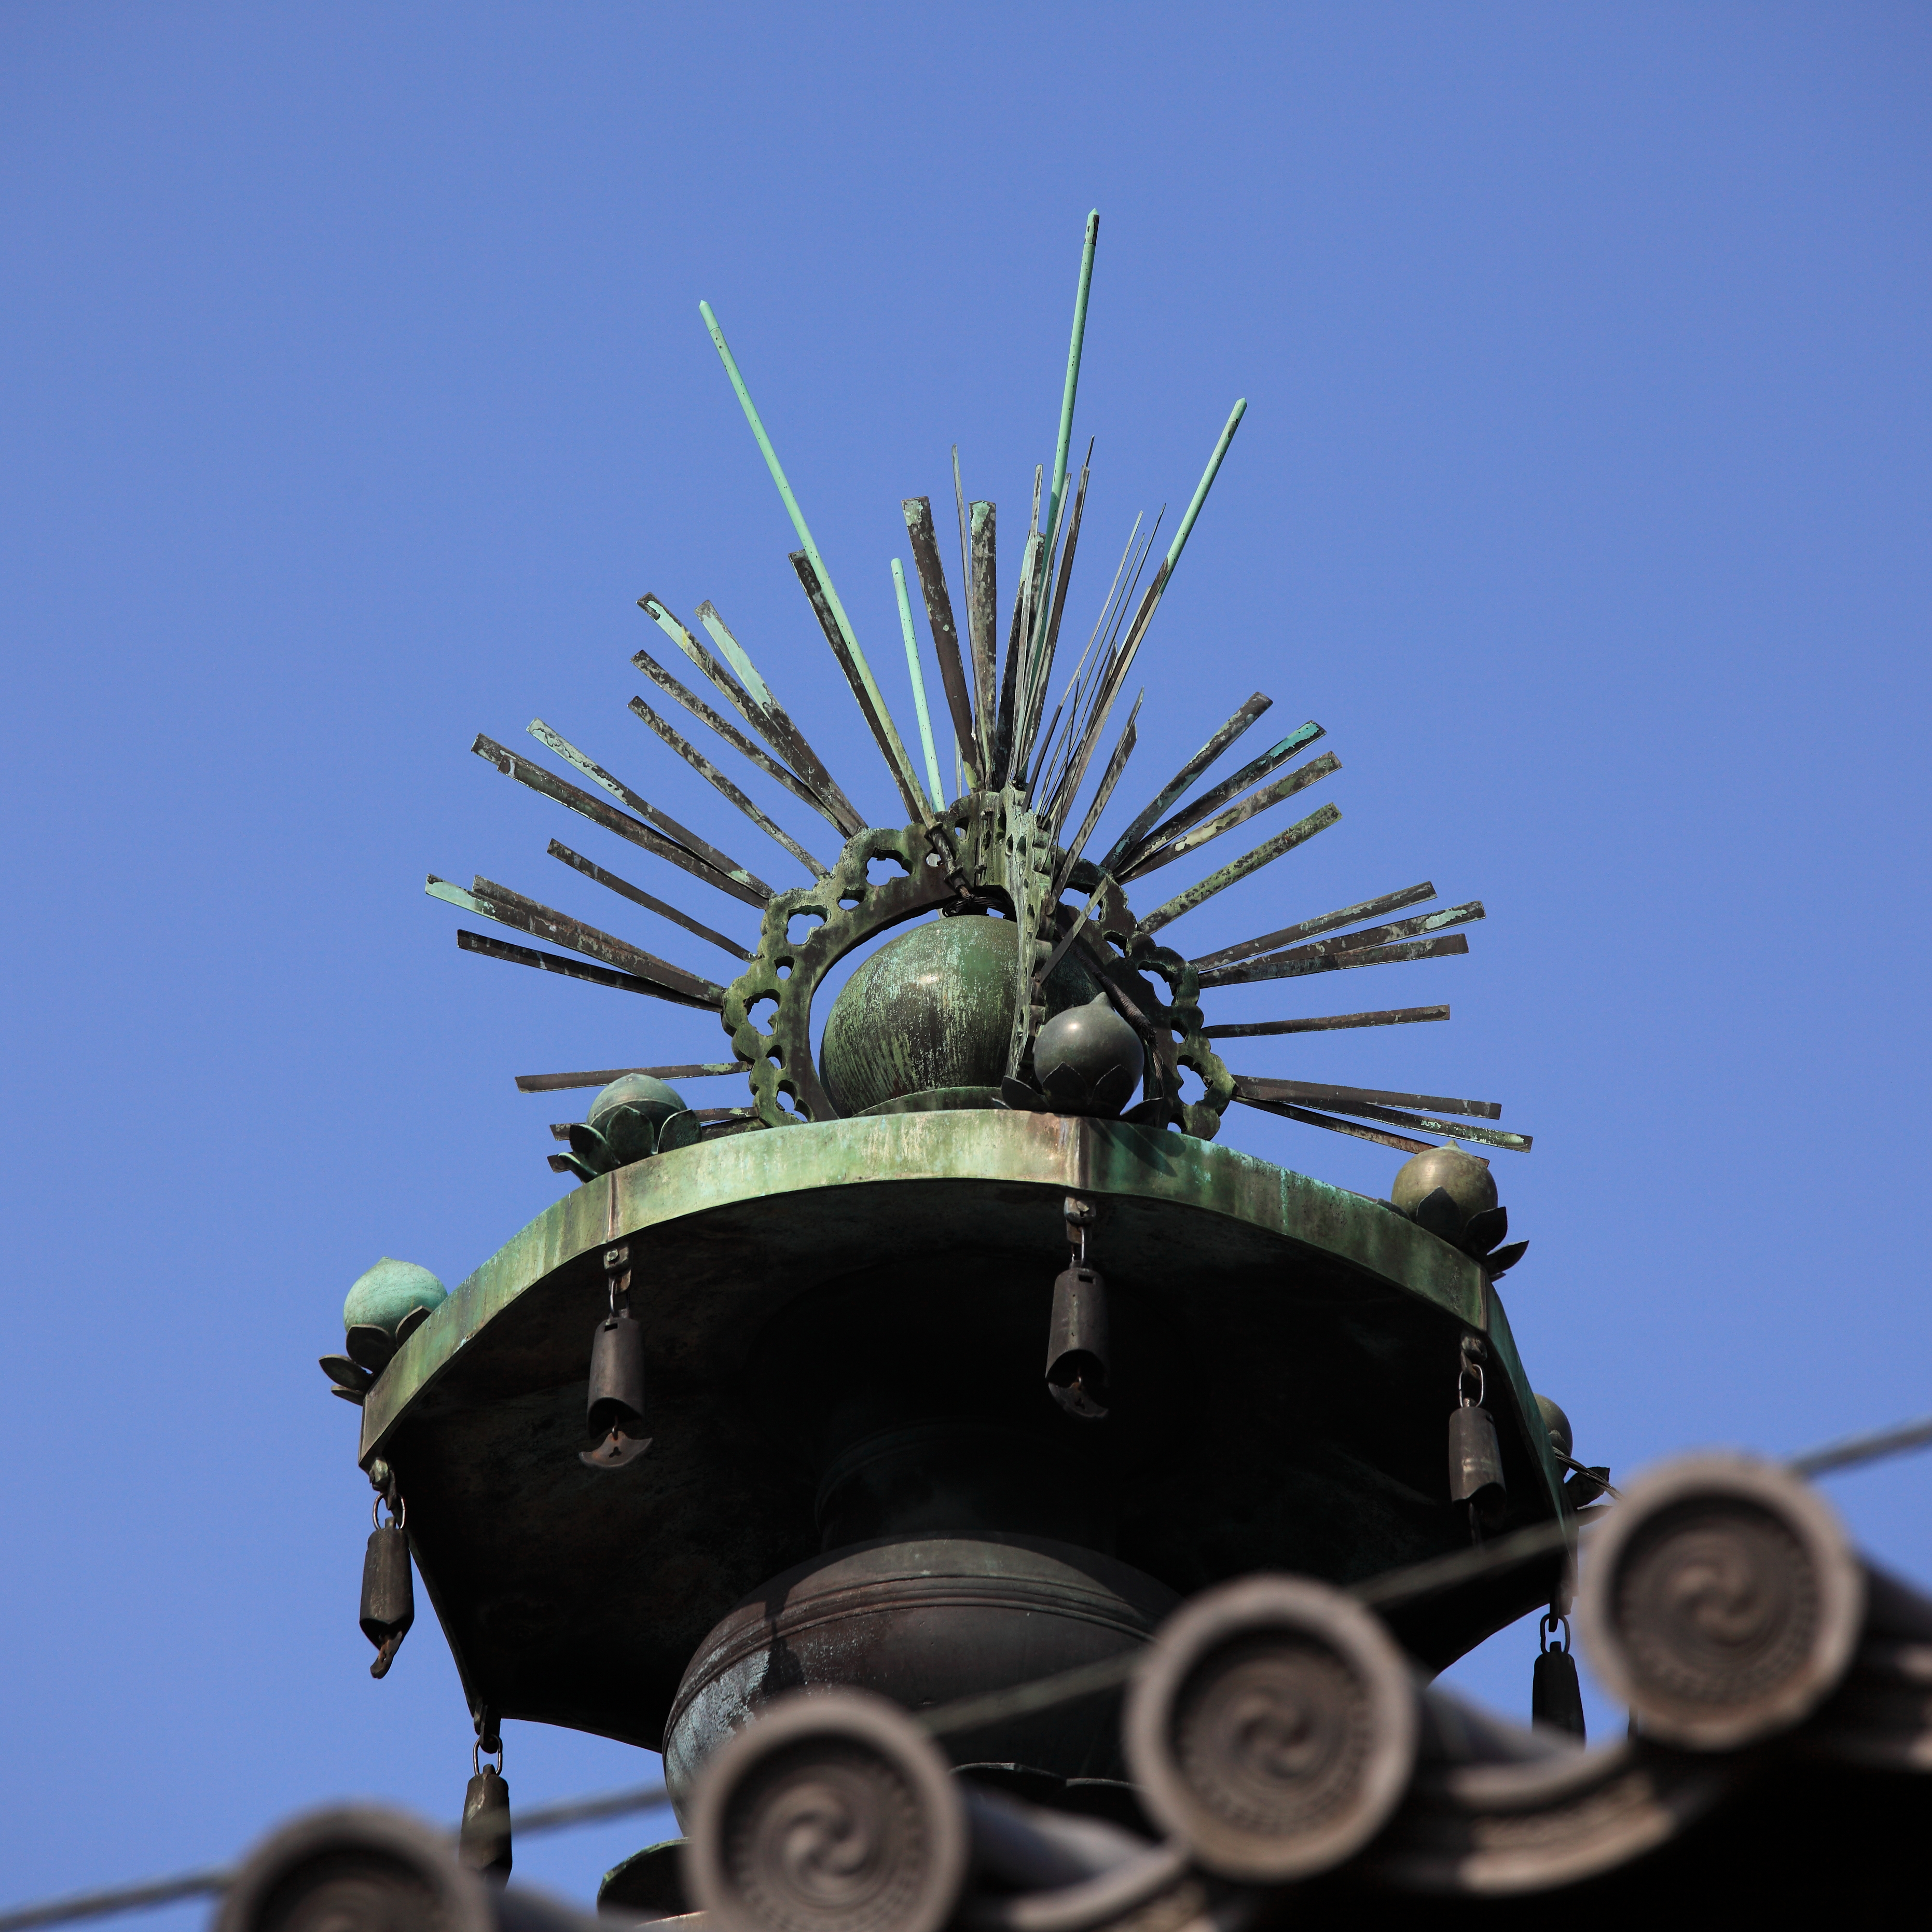
architecture, roof, aircraft, high, vehicle, aviation, temple, japanese, nara, 5d, style, hires, markii, hi, res, resolution, houryuuji, atmosphere of earth, aircraft engine